Department of Lambayeque

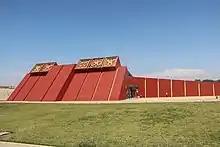
Sipán Museum, in Lambayeque

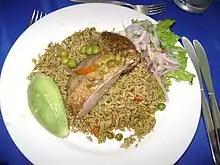
Presentation of a dish of Arroz con pato

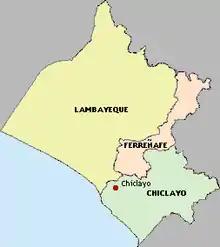
Map of the Lambayeque region showing its provinces

The department is divided into 3 provinces ("provincias", singular: "provincia"), which are composed of 38 districts ("distritos", singular: "distrito"). The provinces, with their capitals in parentheses, are: